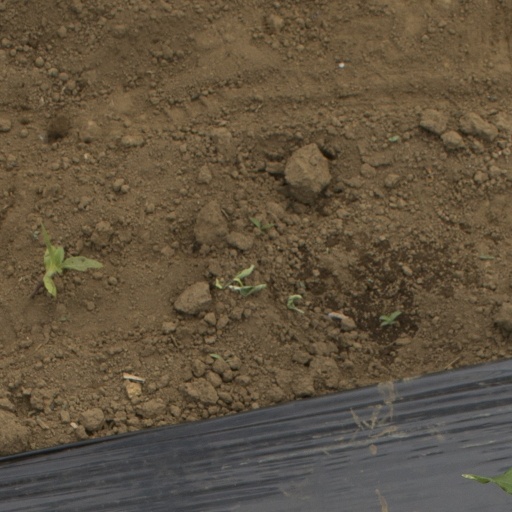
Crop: Jerusalem artichoke